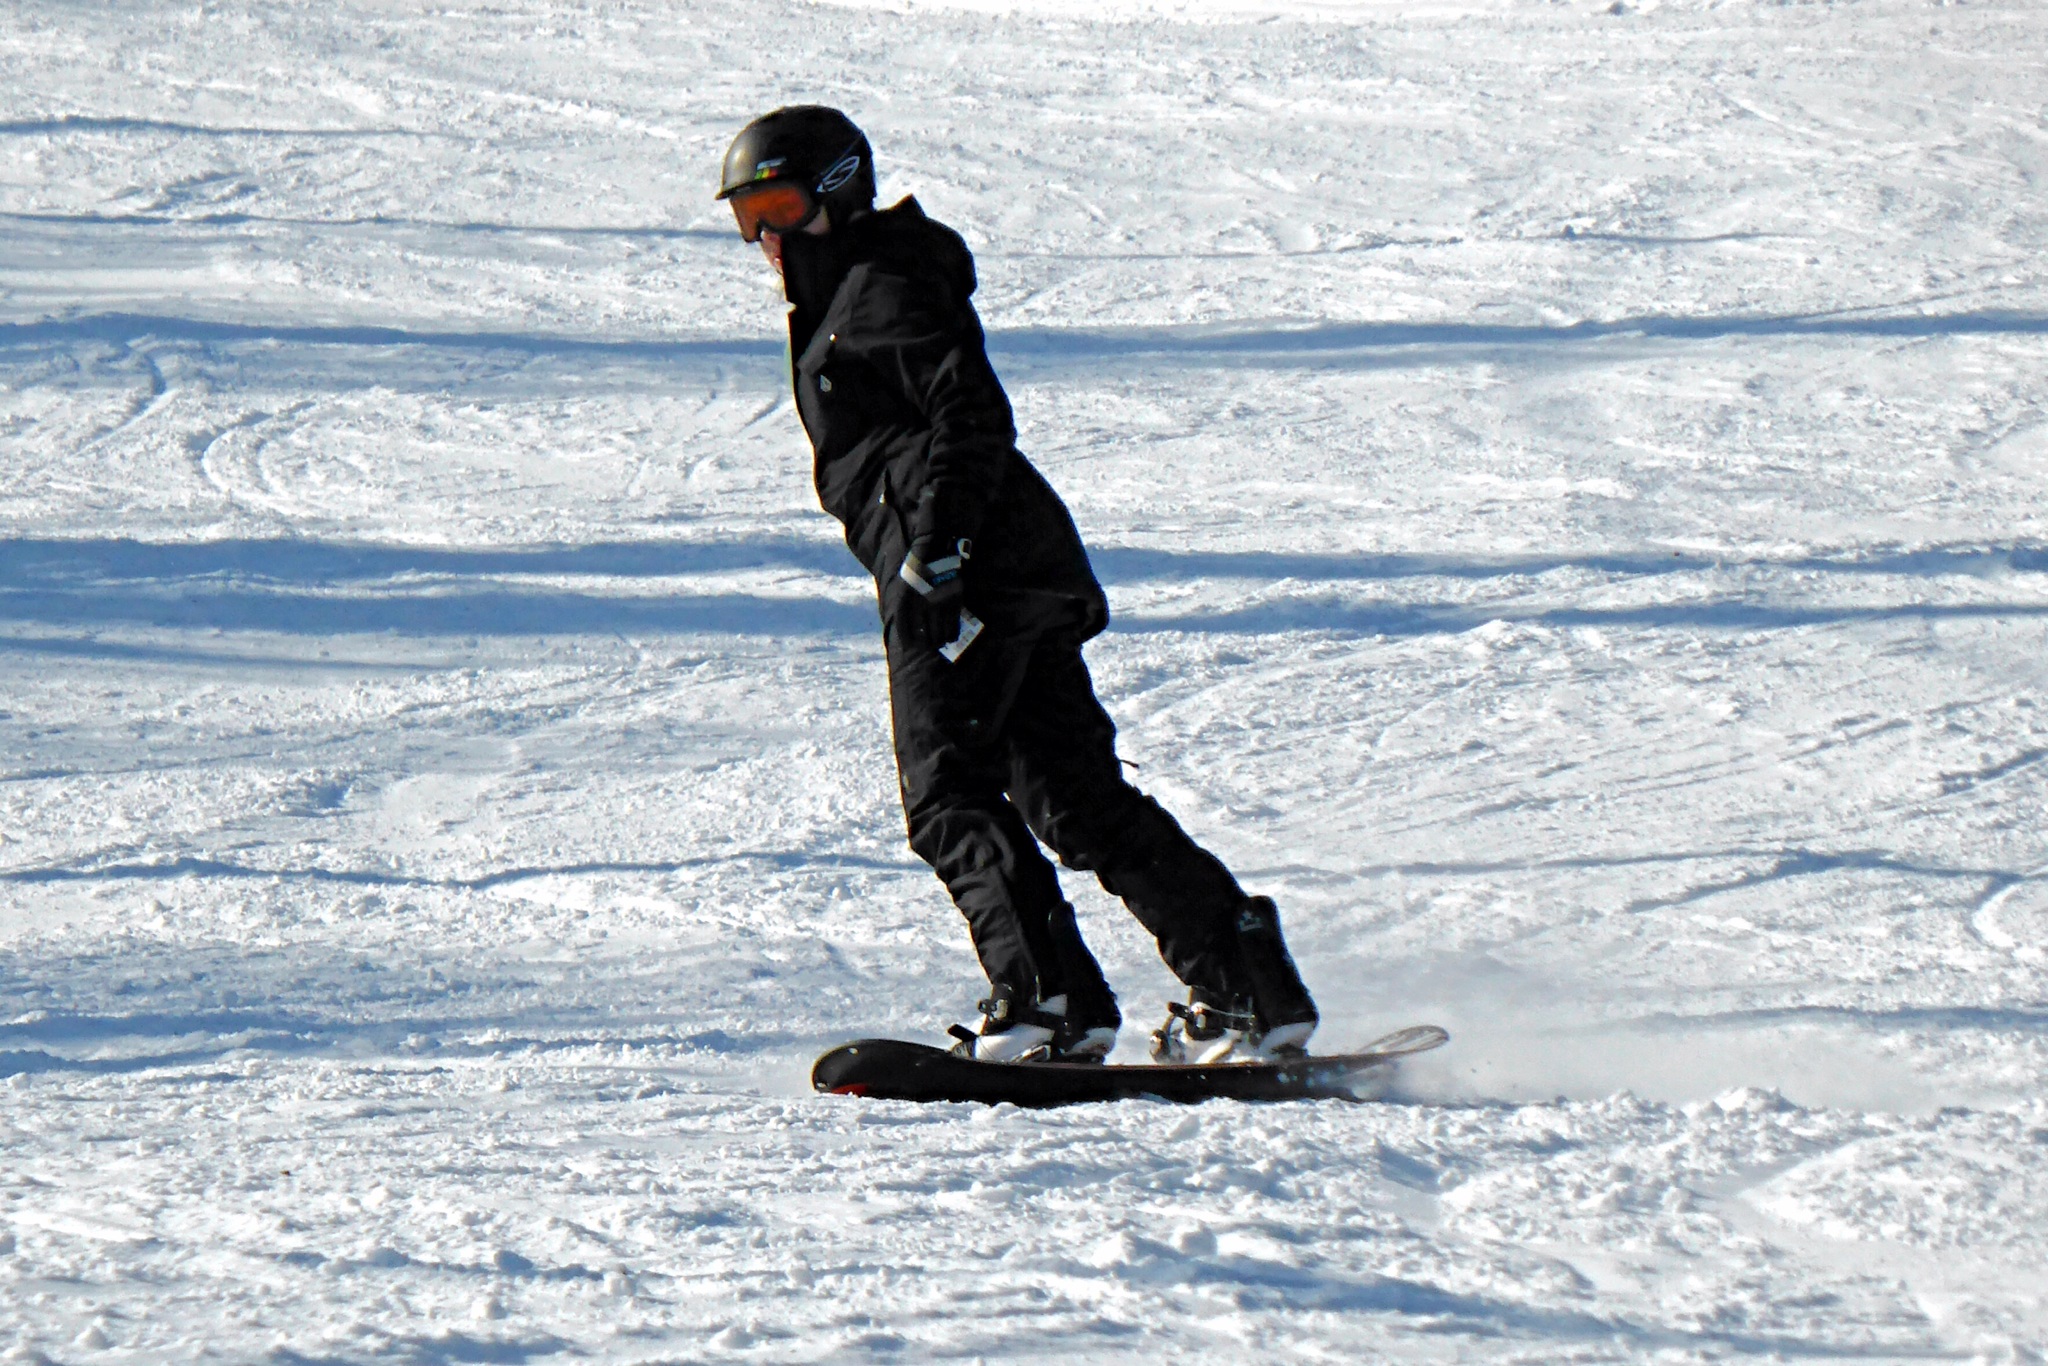
mountain, snow, winter, sport, weather, snowboard, extreme sport, sports equipment, winter sport, sports, downhill, snowboarding, nordic skiing, boardsport, telemark skiing